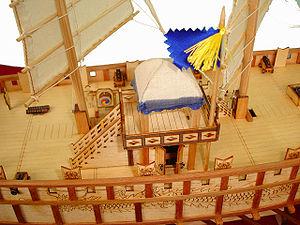
Le panokseon est un navire de guerre propulsé par rames et voiles, classe principale des navires de guerre utilisés par la dynastie Chosŏn de Corée à la fin du XVIᵉ siècle. Le premier navire de cette classe est construit en 1555. C'est un solide navire en bois de pin qui joue un rôle décisif dans les victoires sur la marine japonaise pourtant en supériorité numérique pendant la guerre Imjin à partir de 1592. L'amiral Yi Sun-sin de la marine Joseon les emploie avec beaucoup de succès aux côtés des bateaux tortue.